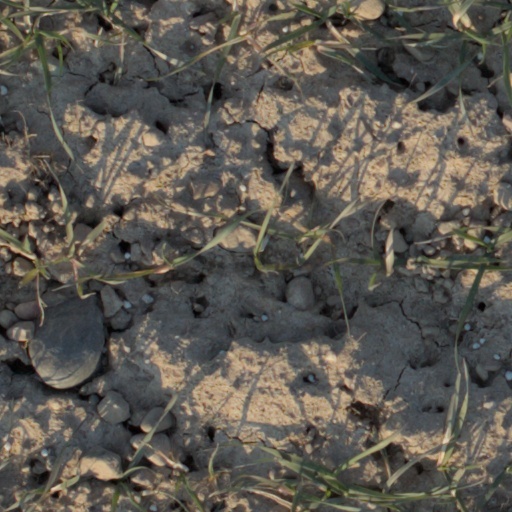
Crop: wheat